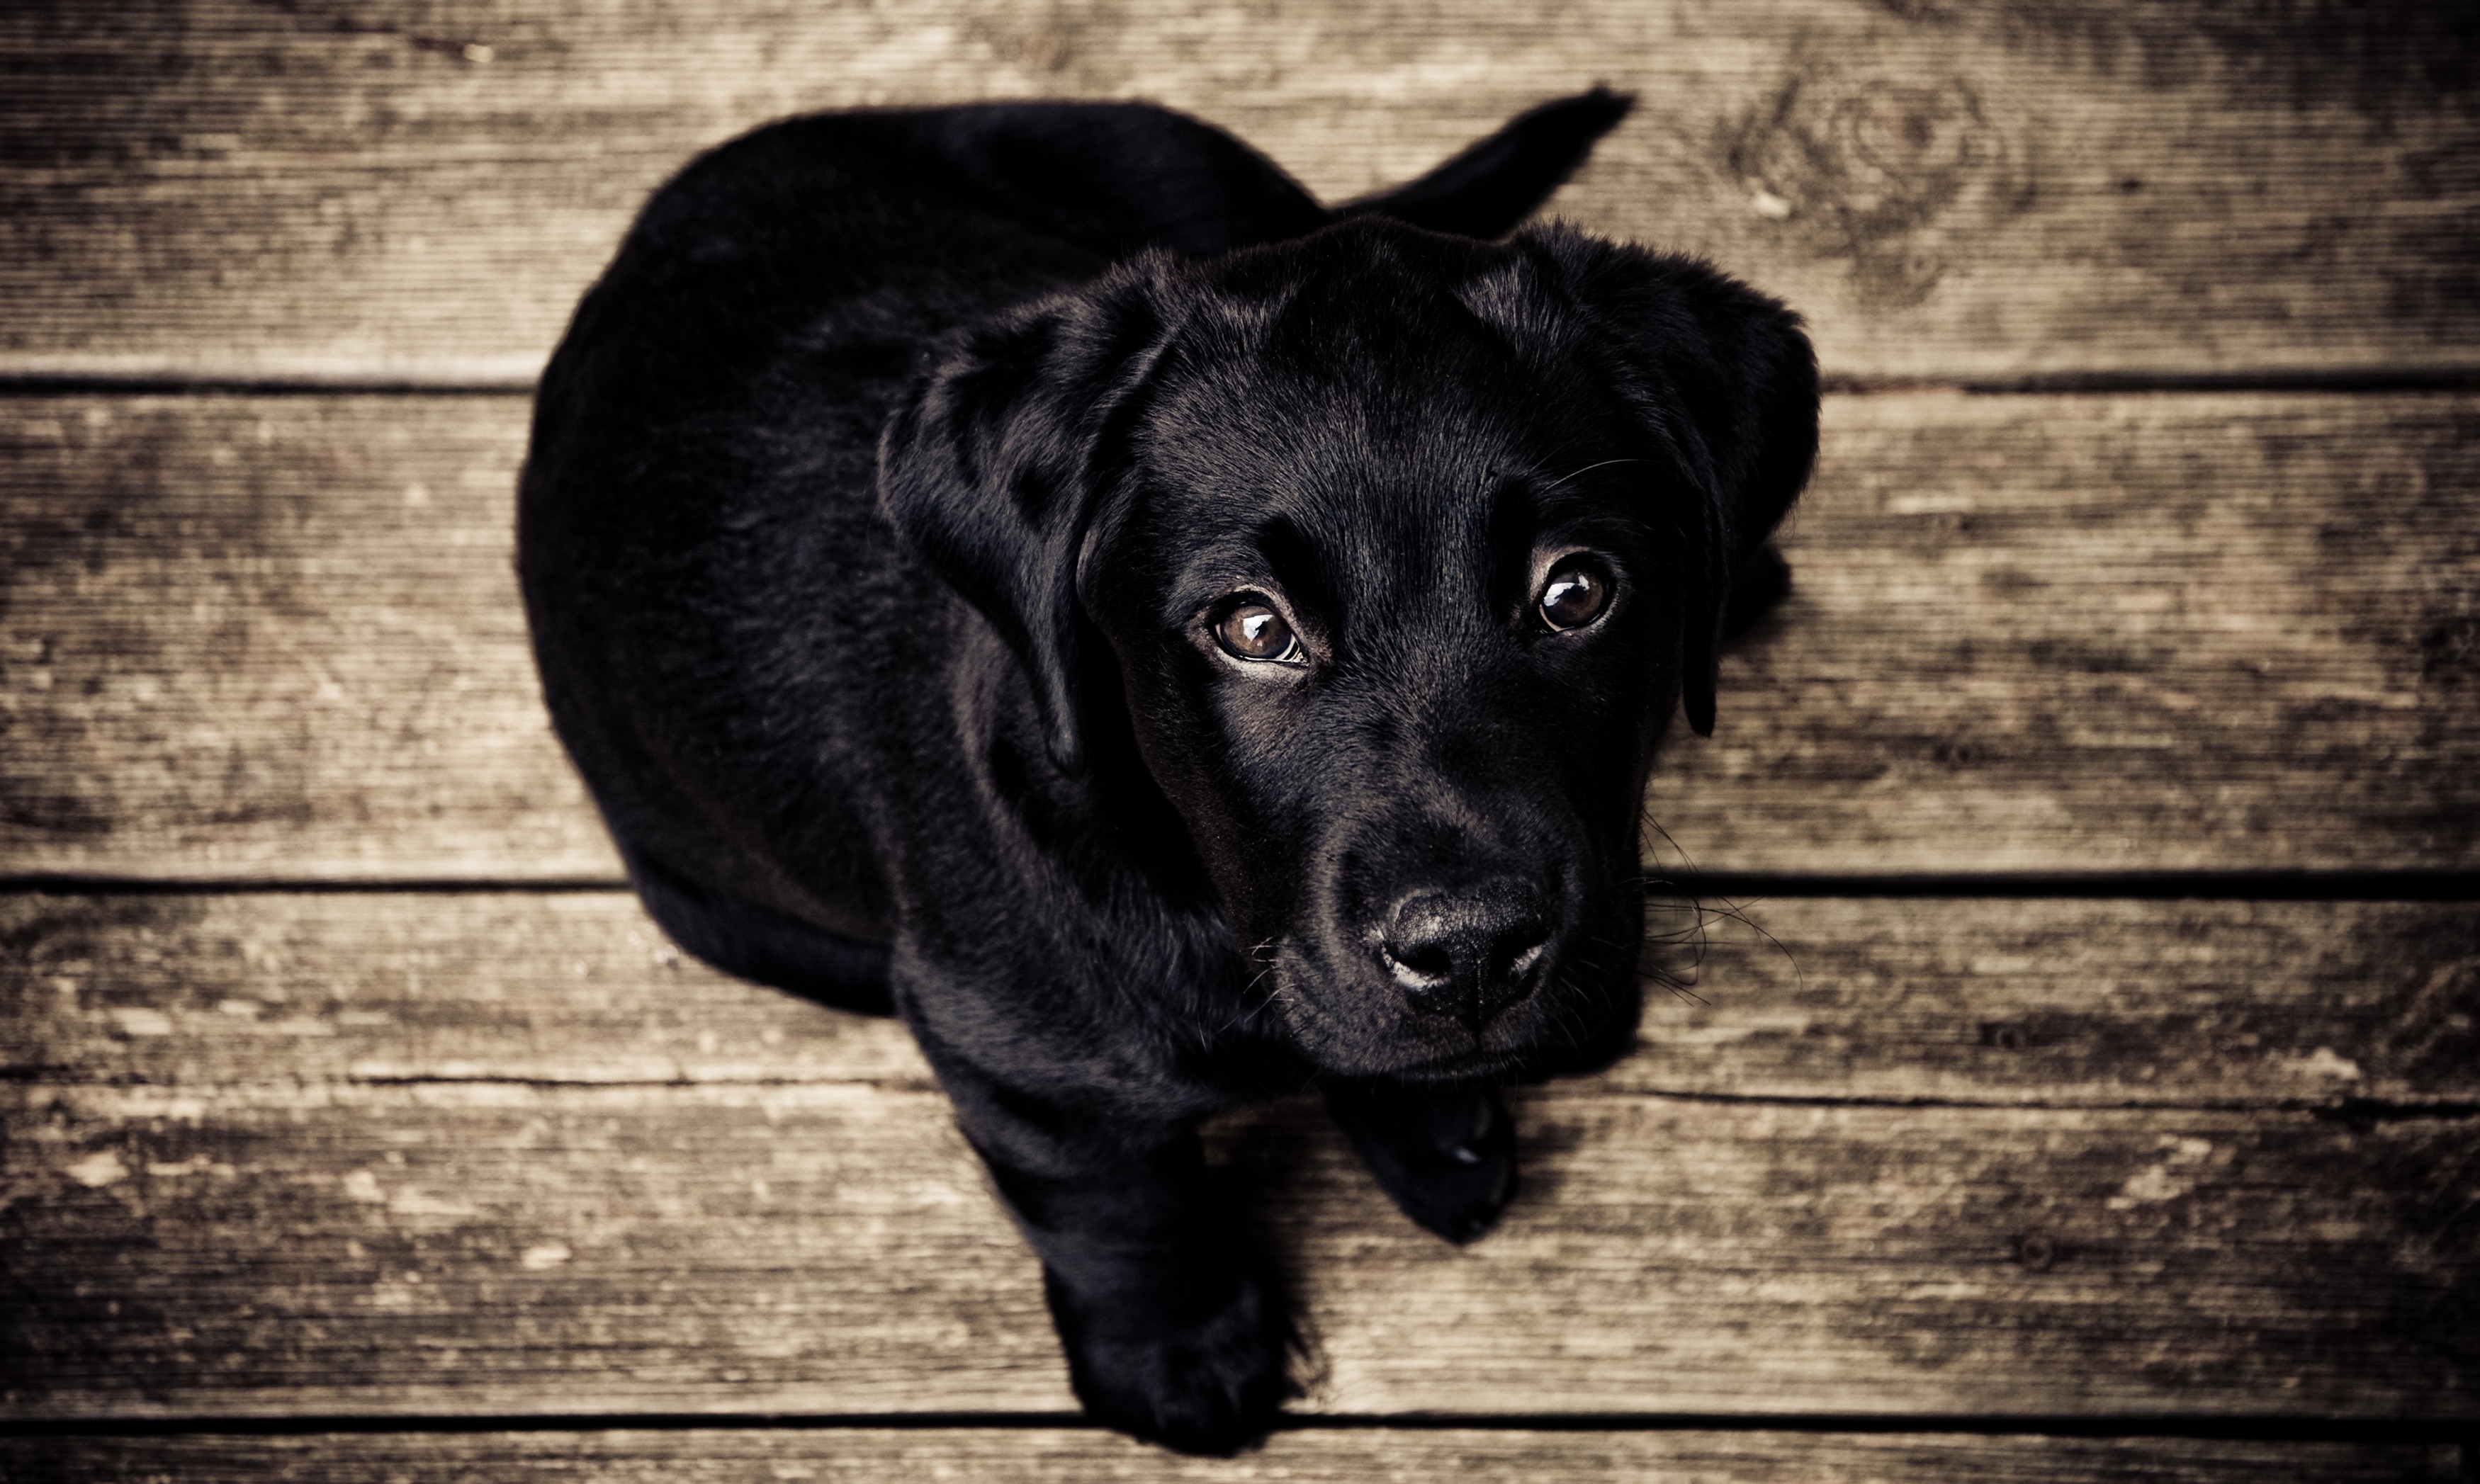
black and white, puppy, dog, animal, cute, canine, mammal, black, monochrome, vertebrate, labrador retriever, retriever, monochrome photography, dog like mammal